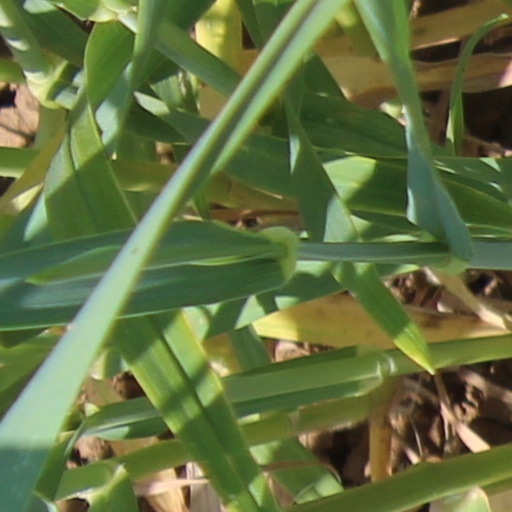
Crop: wheat